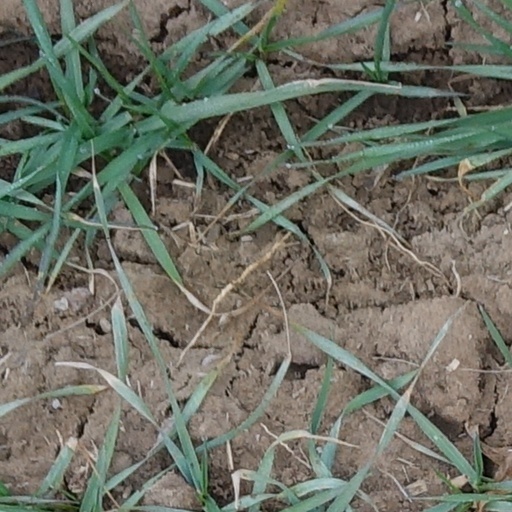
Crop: wheat